Gabor B. Racz

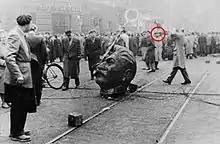
Racz (circled) during the 1956 Hungarian Revolution

Racz was born in Hungary to parents with a financially meager background which he attributed in part to his family's resistance to join the Communist party. He attended Semmelweis University Medical School, and it was during his second year there that the Hungarian Revolution of 1956 had begun. After seeing hundreds of injured people, he volunteered to help at the hospital. He said he received a signed directive to drive a truck and deliver sugar to the medical school clinics which he believed motivated the Hungarian Secret Police to seek him out for questioning. He also recalled a shooting incident where a bullet missed his head by "a few inches".